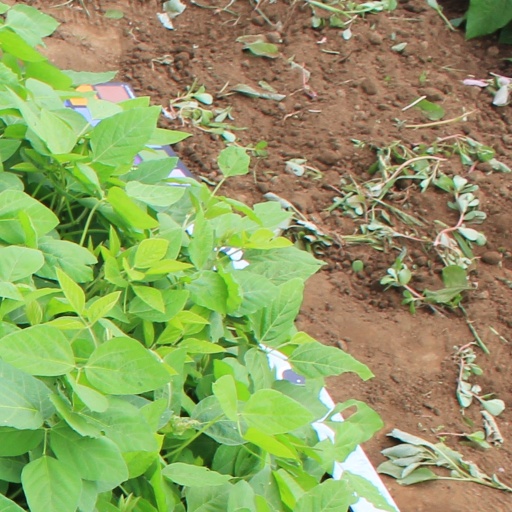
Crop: soybean